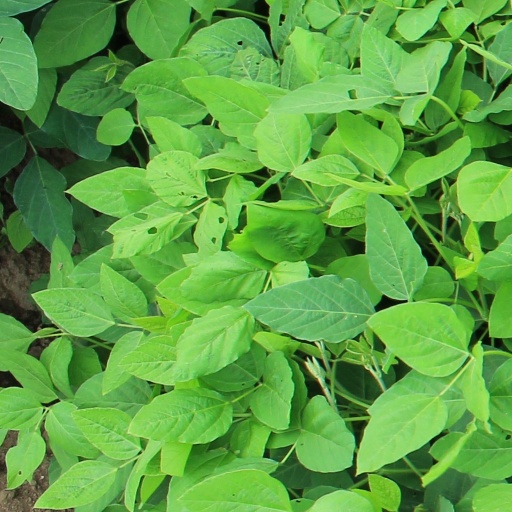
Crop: soybean